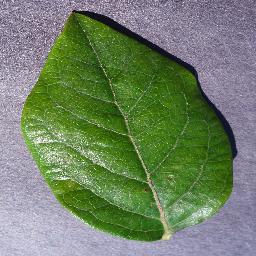
Label: Blueberry___healthy